Vincent Auriol

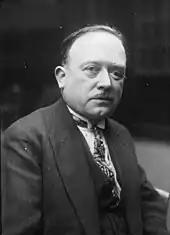
Auriol in 1927

Auriol became the party's leading spokesman on financial issues. He chaired the Finance Committee in the Chamber of Deputies from 1924 to 1926. His first cabinet post was as Minister of Finance under Léon Blum, in which Auriol controversially devalued the French franc 30% against the United States dollar, leading to capital flight and greater economic unease. This and Blum's proposals for greater regulatory restrictions on industry led to Blum's resignation as Premier; in the next government, led by Camille Chautemps, Auriol was made Minister of Justice, then later he was appointed as Minister of Coordination of Services of the Presidency of the Council in Blum's short-lived government in 1938. Édouard Daladier's conservative–Radical government formed on 10 April 1938 returned Auriol to the Chamber of Deputies.